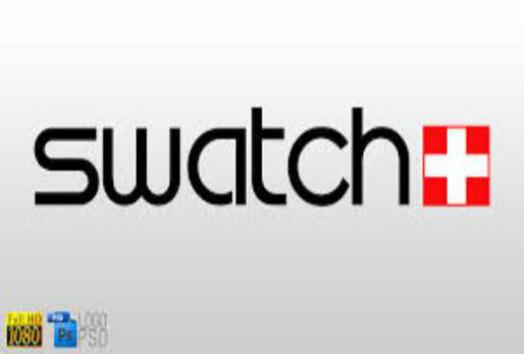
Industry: Clothes